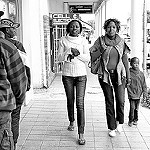
Scene: Outdoor